Carl Linnaeus

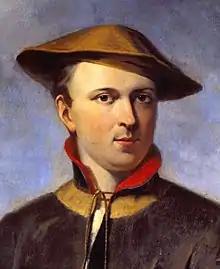
Carl Linnaeus in Laponian costume (1737)

In August 1728, Linnaeus decided to attend Uppsala University on the advice of Rothman, who believed it would be a better choice if Linnaeus wanted to study both medicine and botany. Rothman based this recommendation on the two professors who taught at the medical faculty at Uppsala: Olof Rudbeck the Younger and Lars Roberg. Although Rudbeck and Roberg had undoubtedly been good professors, by then they were older and not so interested in teaching. Rudbeck no longer gave public lectures, and had others stand in for him. The botany, zoology, pharmacology and anatomy lectures were not in their best state. In Uppsala, Linnaeus met a new benefactor, Olof Celsius, who was a professor of theology and an amateur botanist. He received Linnaeus into his home and allowed him use of his library, which was one of the richest botanical libraries in Sweden.